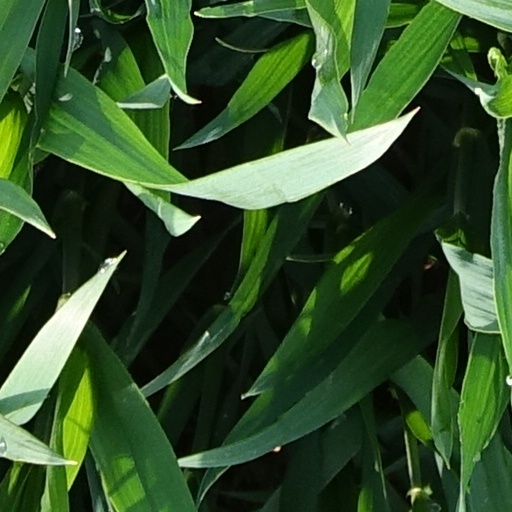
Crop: wheat